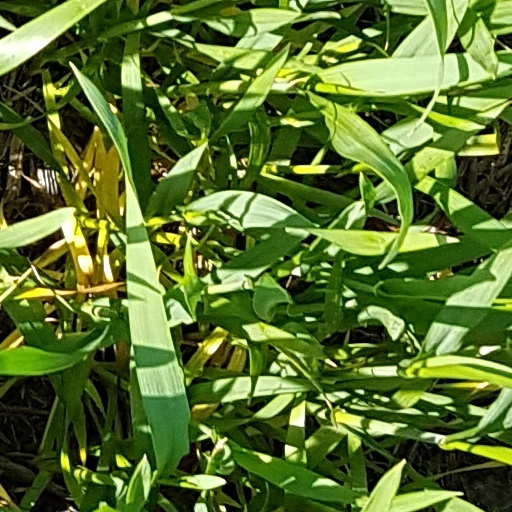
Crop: wheat